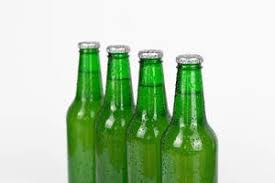
Label: glass